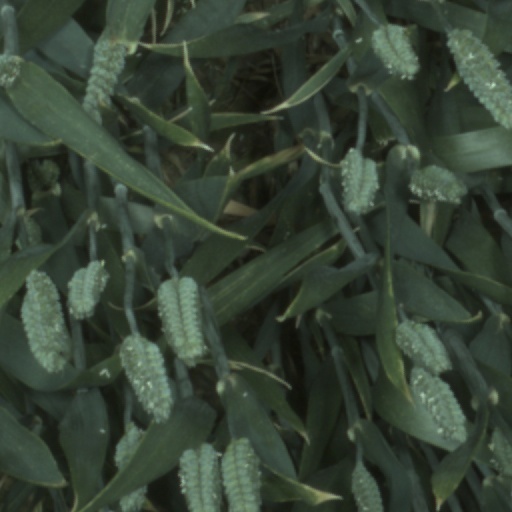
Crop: wheat